Jan Wils (painter)

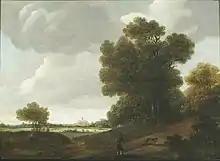
Landscape with Haarlem St. Bavochurch in the background, 1644

Wils was born in Amsterdam. According to Houbraken he was one of a group of teachers of Nicolaes Berchem, along with Berchem's father Pieter Klaaze (a "gemeen" or common painter), Jan van Goijen, Klaas Mojaart, Pieter Fransze Grebber, and Berchem's cousin Giov. Babtist Weeninx. Jan Wils' daughter married Berchem, and when she heard nothing from his studio upstairs, she would bang on the ceiling with a mop to wake him up, assuming he had fallen asleep at his easel.